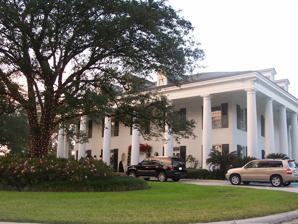
Building: Louisiana Governor's Mansion
Country: United States of America
Year built: 1963
Building in Baton Rouge, Louisiana Louisiana Governor's Mansion General information Location Baton Rouge , Louisiana Coordinates 30°27′32″N 91°10′50″W / 30.45889°N 91.18056°W / 30.45889; -91.18056 Completed 1963 Design and construction Architect(s) Annan and Gilmer The Louisiana Governor's Mansion is the official residence of the governor of Louisiana and their family. The Governor's Mansion was built in 1963 when Jimmie Davis was Governor of Louisiana. The Mansion overlooks Capital Lake near the Louisiana State Capitol in Baton Rouge . Governors mansion on December 11th, 2008 during a very rare Louisiana snowfall The Mansion was designed by the architectural firm of Annan and Gilmer of Shreveport, Louisiana. The final construction cost for the building was $893,843.00.  The inspiration for the exterior design was Oak Alley Plantation in Vacherie, Louisiana. Like many plantation homes built between 1830 and 1860, Oak Alley was designed with a second story veranda. The second-floor veranda found at Oak Alley was omitted. It was thought that the concept of a second story veranda was too informal for a Governor's Mansion. Although the new Mansion is in the Greek Revival style, it also incorporates several Georgian features such as dormers, a fanlight of the doorway at the front entrance, and the long window on the circular stairs in the rotunda. Inside, the floor plan includes twelve bedrooms and eighteen baths, two kitchens and one kitchenette, two dining rooms, one breakfast room, a receiving room for state affairs and another for routine business, a living room, a sitting room, two butleries and two security stations for the state troopers assigned to the mansion, and two offices-one for the governor and one for a secretary.  Along with the dramatic spiral stairway in the rotunda, there is an elevator running from the basement to the third floor, as well as a system of dumbwaiters.  These are wise amenities, considering the size of the house: altogether, the mansion comprises some twenty-five thousand square feet, serviced by a ninety-ton cooling system to battle Louisiana's oppressive summer weather. The main foyer at the mansion features a mural that depicts various aspects of Louisiana History as well as symbolic references to many past Louisiana Governors.  This mural was originally painted in the year 2000 under the administration of Governor Mike Foster .  It was most recently updated with symbolic references relating to Hurricane Katrina and then Governor Kathleen Blanco . Main foyer at Louisiana Governor's Mansion with Mardi Gras tree on display White Doric columns line the building on three sides. The columns are interrupted on the east side by a driveway leading to an underground garage. The exterior of the building is constructed of hand-molded brick that has been painted white. The roof is made of cleft- face Vermont non-fading, gray-green slate. Front and side porches are of the same type of slate. Lamp posts located in the parking lot east of the building were once gas lights used in Plymouth, England. The cast iron railing atop the driveway retaining walls and at the second story windows was designed from the railing used on the old Beauregard House on Chartres Street in New Orleans and was modified with the diamond pattern by the architect. The mansion sits on an 8-acre (32,000 m 2 ) parcel of land.  The grounds include a tennis court, a swimming pool, a vegetable garden, and a fountain area. The Governor's Mansion is located at 1001 Capitol Access Road ( LA-3045 ) in Baton Rouge, Louisiana  70802.  The mansion is open to the public for tours by appointment only. See also Old Louisiana Governor's Mansion References